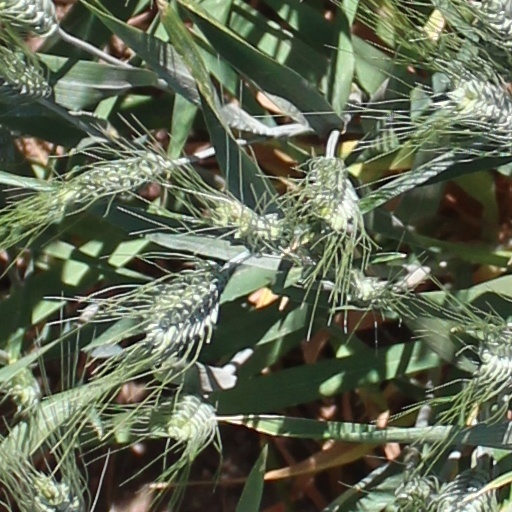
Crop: wheat